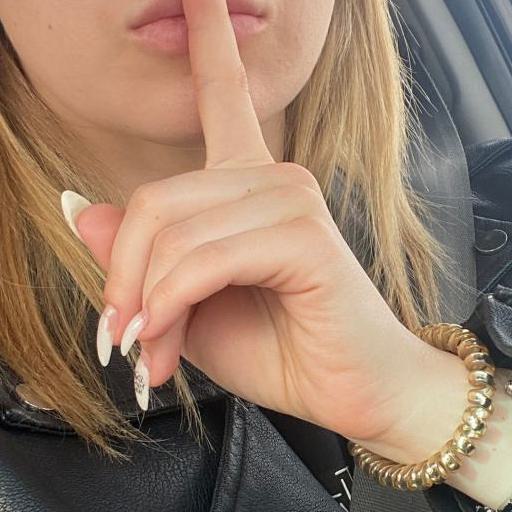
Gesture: mute